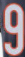
Number: 9